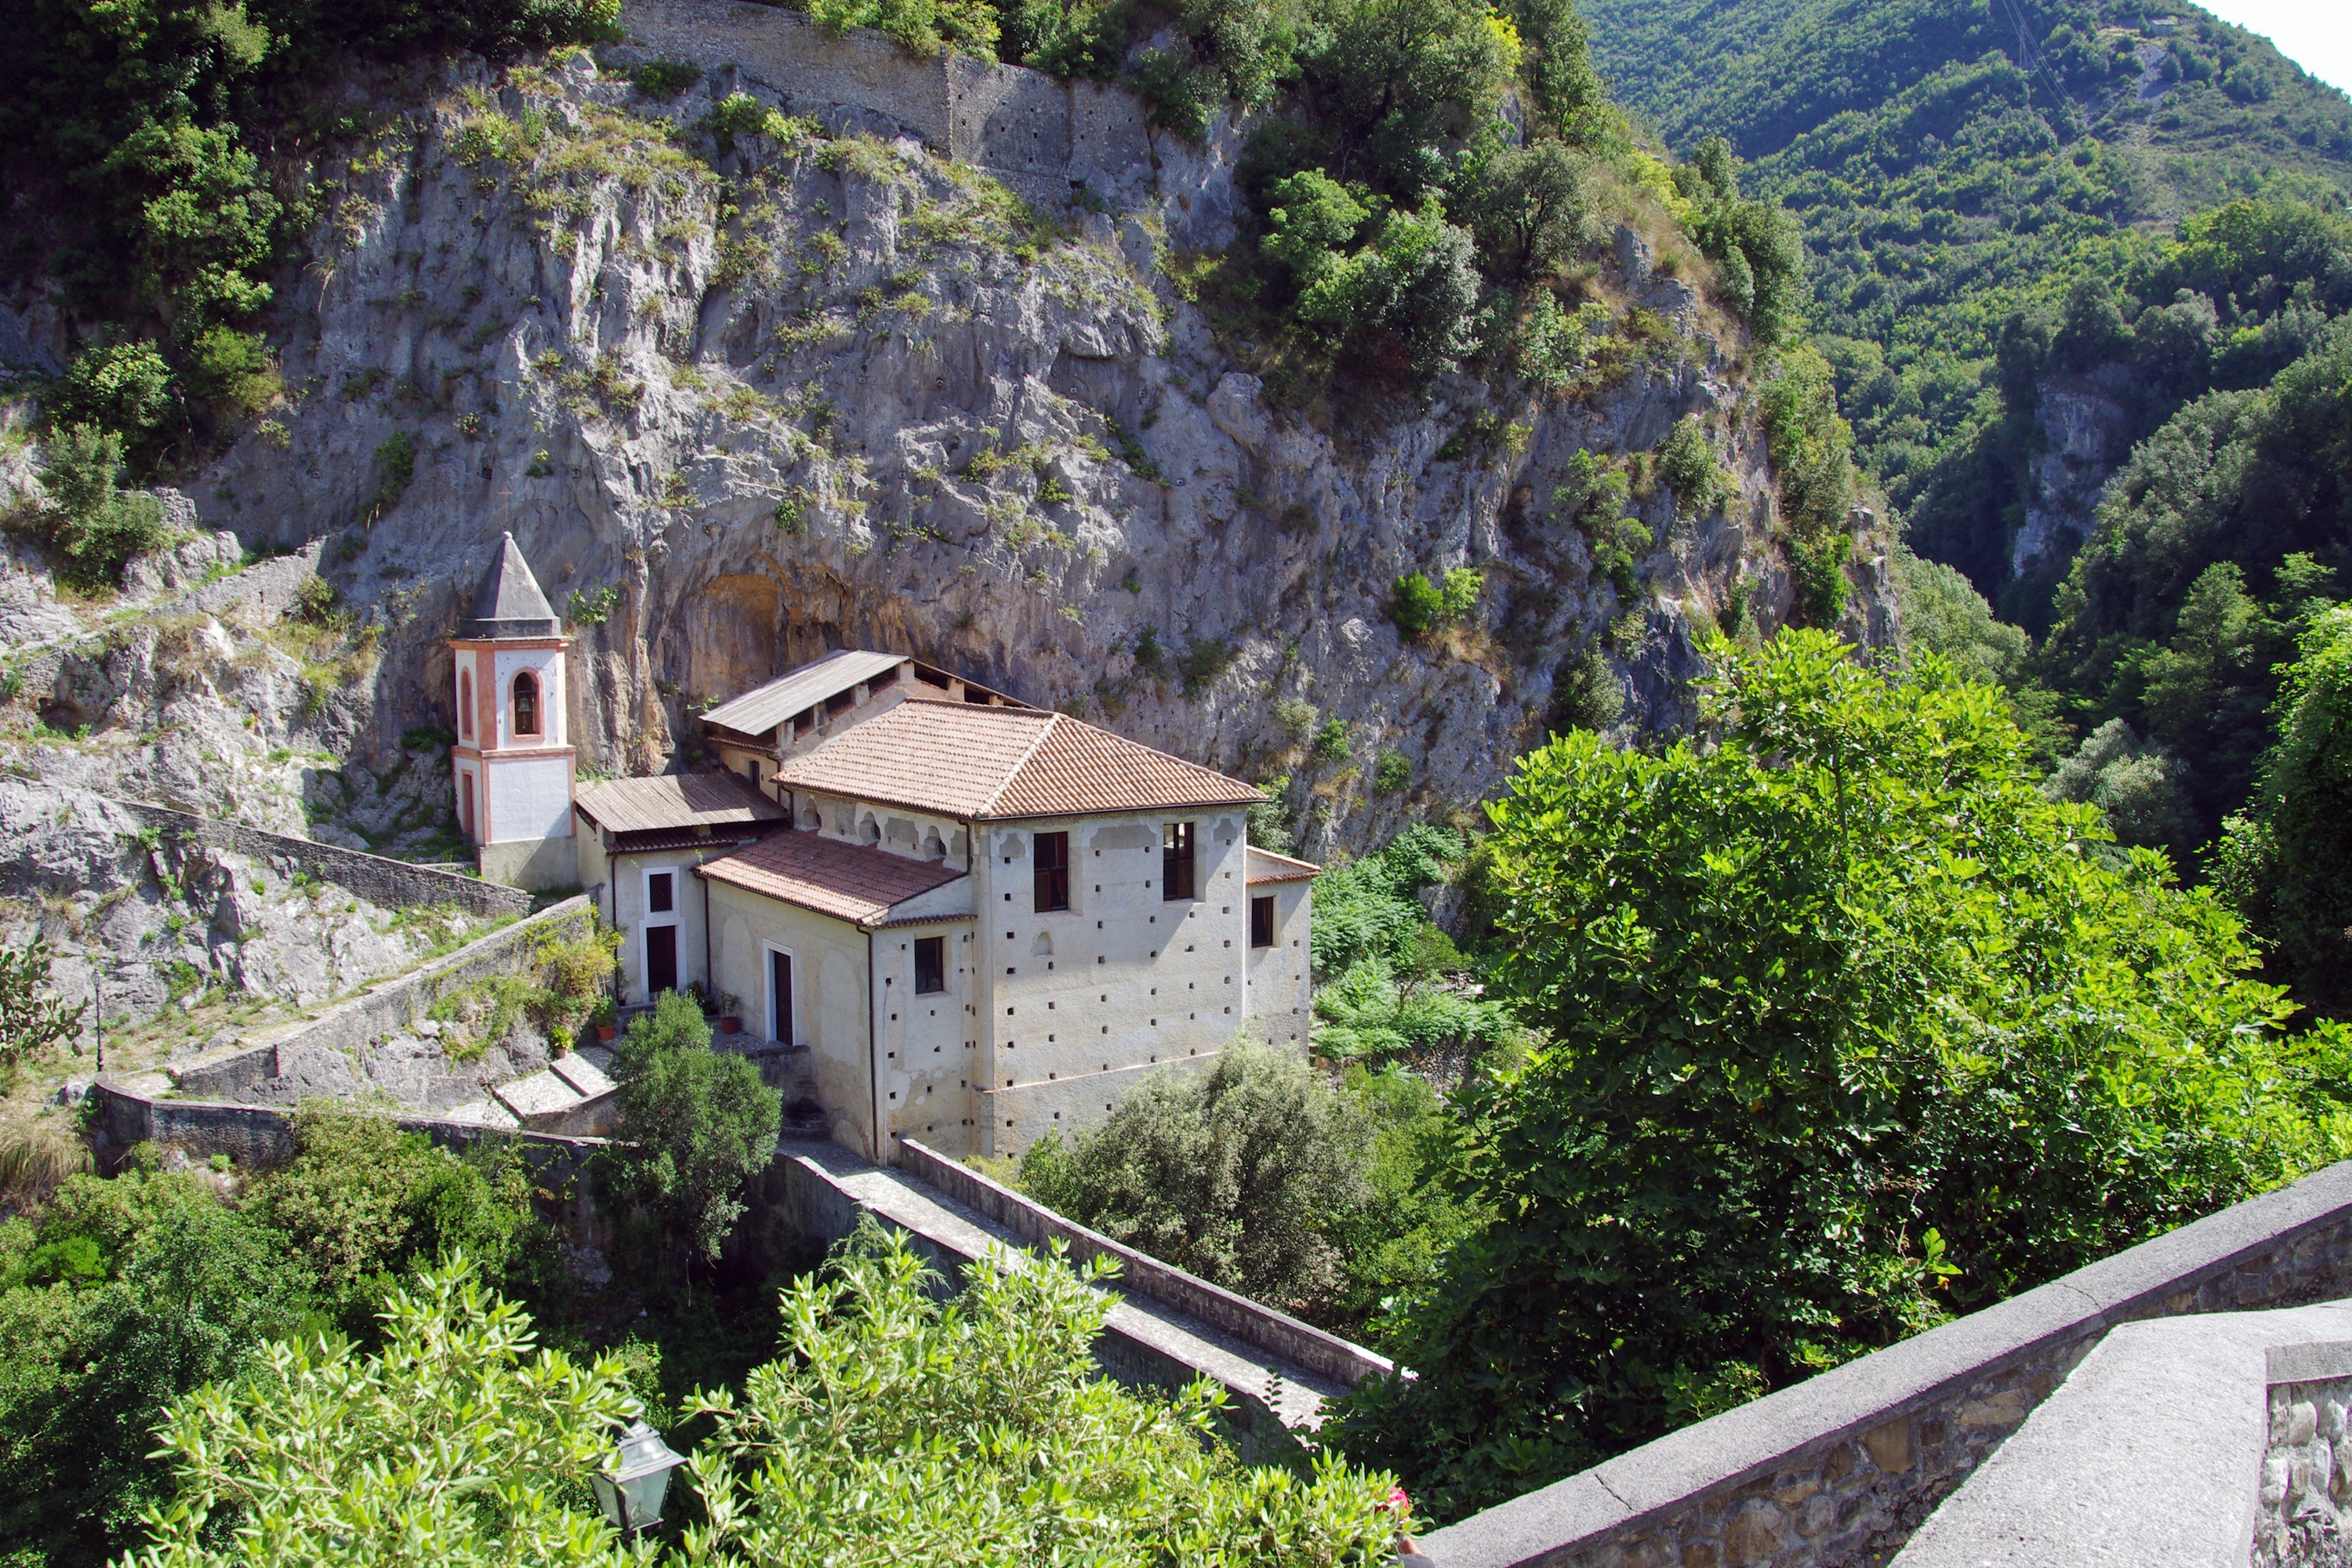
mountain, villa, mountain range, village, cottage, religion, italy, property, church, calabria, woods, monastery, sanctuary, christianity, estate, hermitage, pollino, pollino national park, papasidero